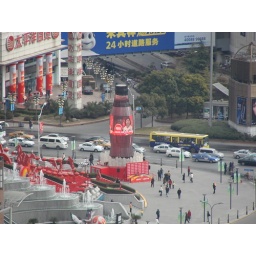
Creative advertising in front of Grand Gateway. The bottle is a huge TV screen.